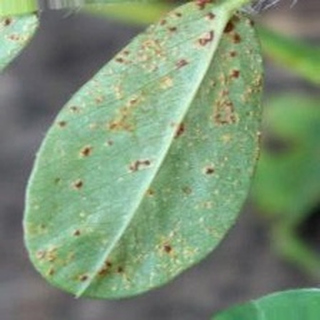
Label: groundnut_rust